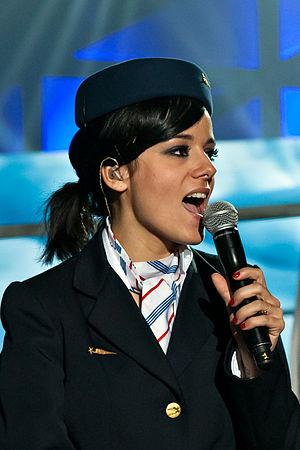
Alizée, une chanteuse française, aux Enfoirés 2012